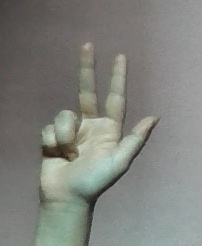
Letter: al